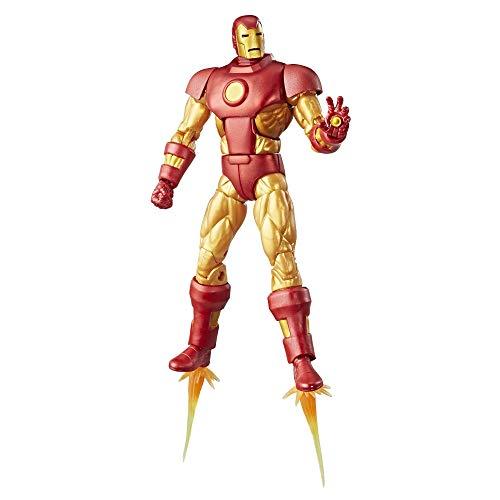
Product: Marvel Retro 6-inch Collection Iron Man Figure
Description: Collect other Marvel Retro 6-inch collection figures each sold separately.
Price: $13.99
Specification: ProductDimensions:10.5x8.7x11.5inches|ItemWeight:3.2ounces|ShippingWeight:5.6ounces(Viewshippingratesandpolicies)|DomesticShipping:ItemcanbeshippedwithinU.S.|InternationalShipping:ThisitemcanbeshippedtoselectcountriesoutsideoftheU.S.LearnMore|ASIN:B06XPX236C|Itemmodelnumber:C3998|Manufacturerrecommendedage:4yearsandup